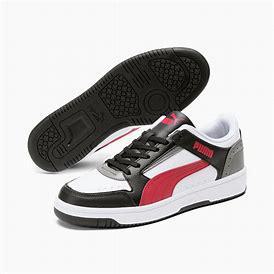
Brand: Puma
Model: Rebound Joy